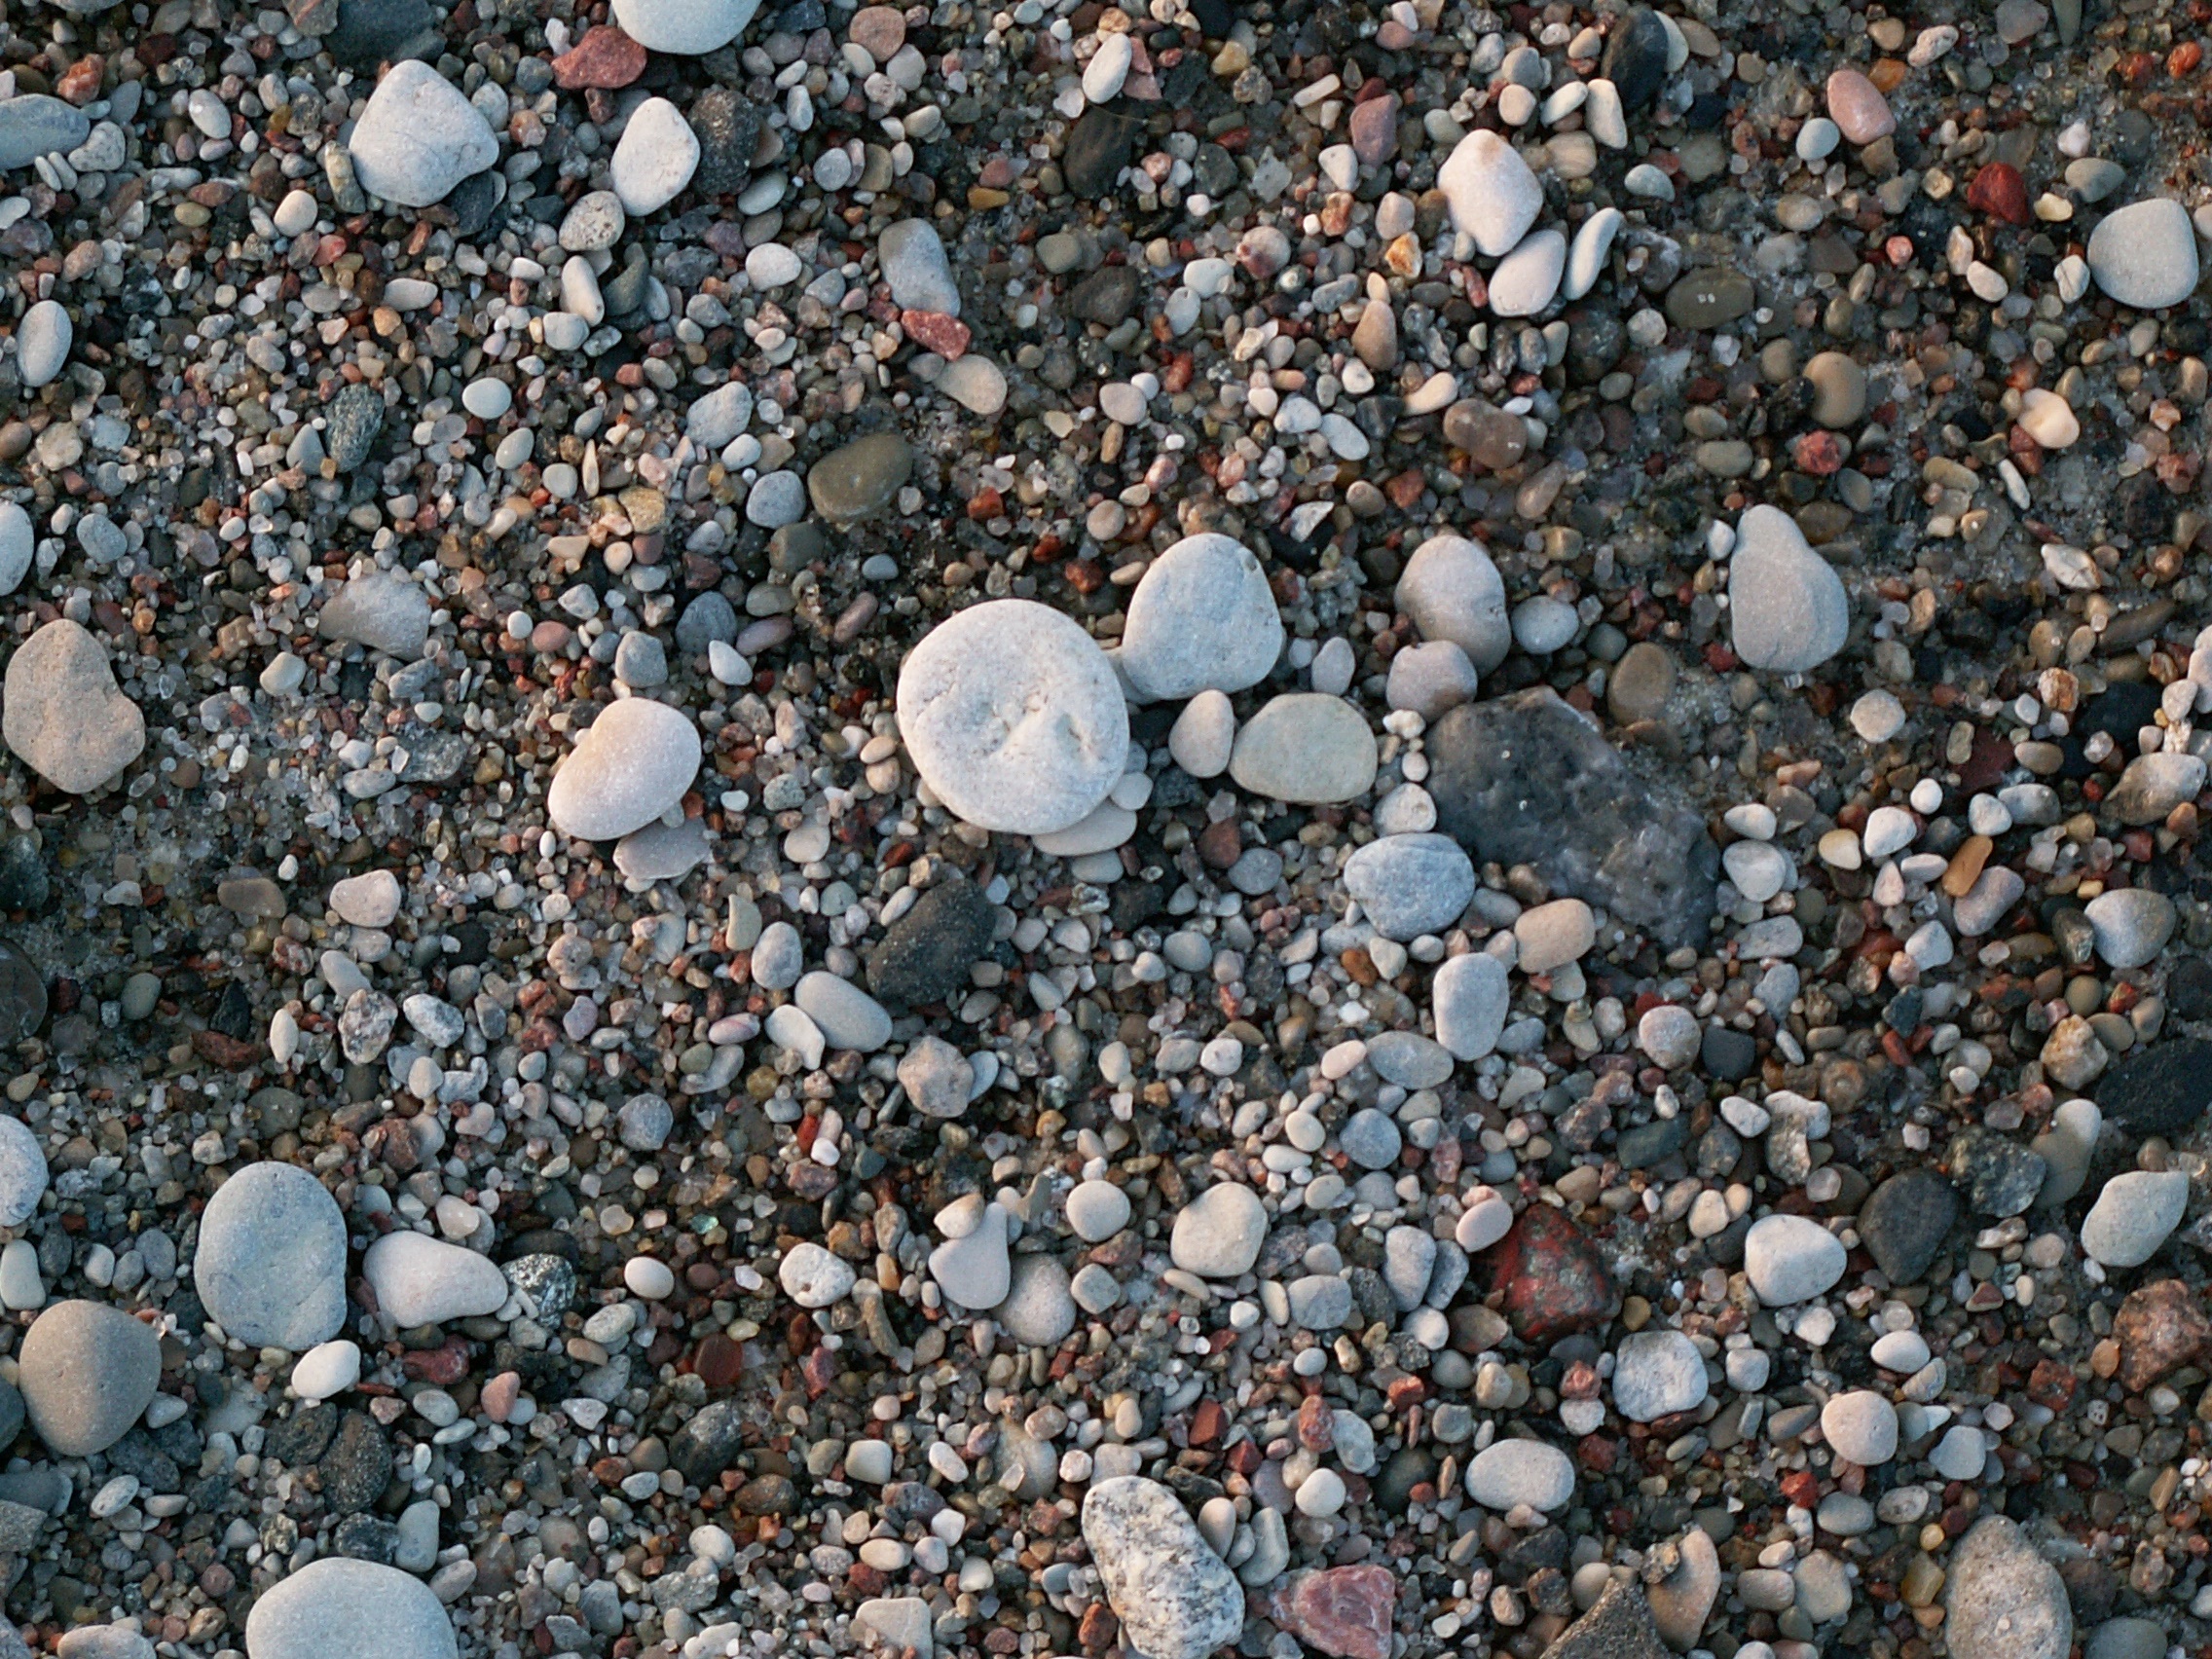
sand, rock, asphalt, pebble, soil, material, rubble, gravel